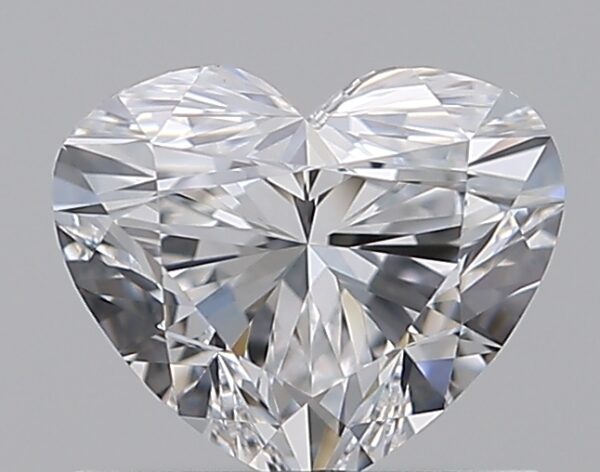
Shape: heart
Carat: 0.8
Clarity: VVS2
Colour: D
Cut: EX
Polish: EX
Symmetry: EX
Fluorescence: F
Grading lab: GIA
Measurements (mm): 5.42 x 6.46 x 3.85